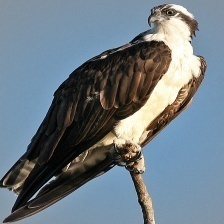
Species: OSPREY
Scientific name: PANDION HALIAETUS